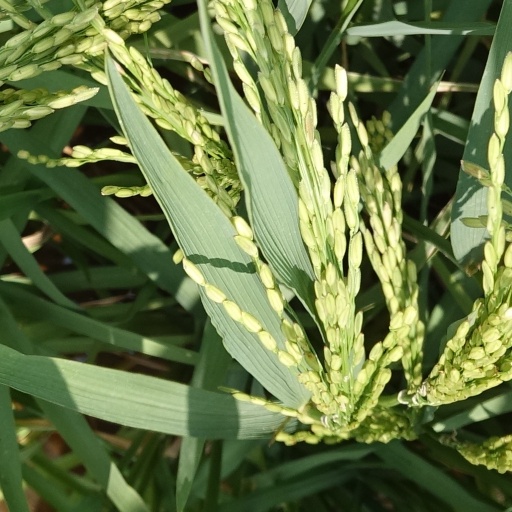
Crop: rice